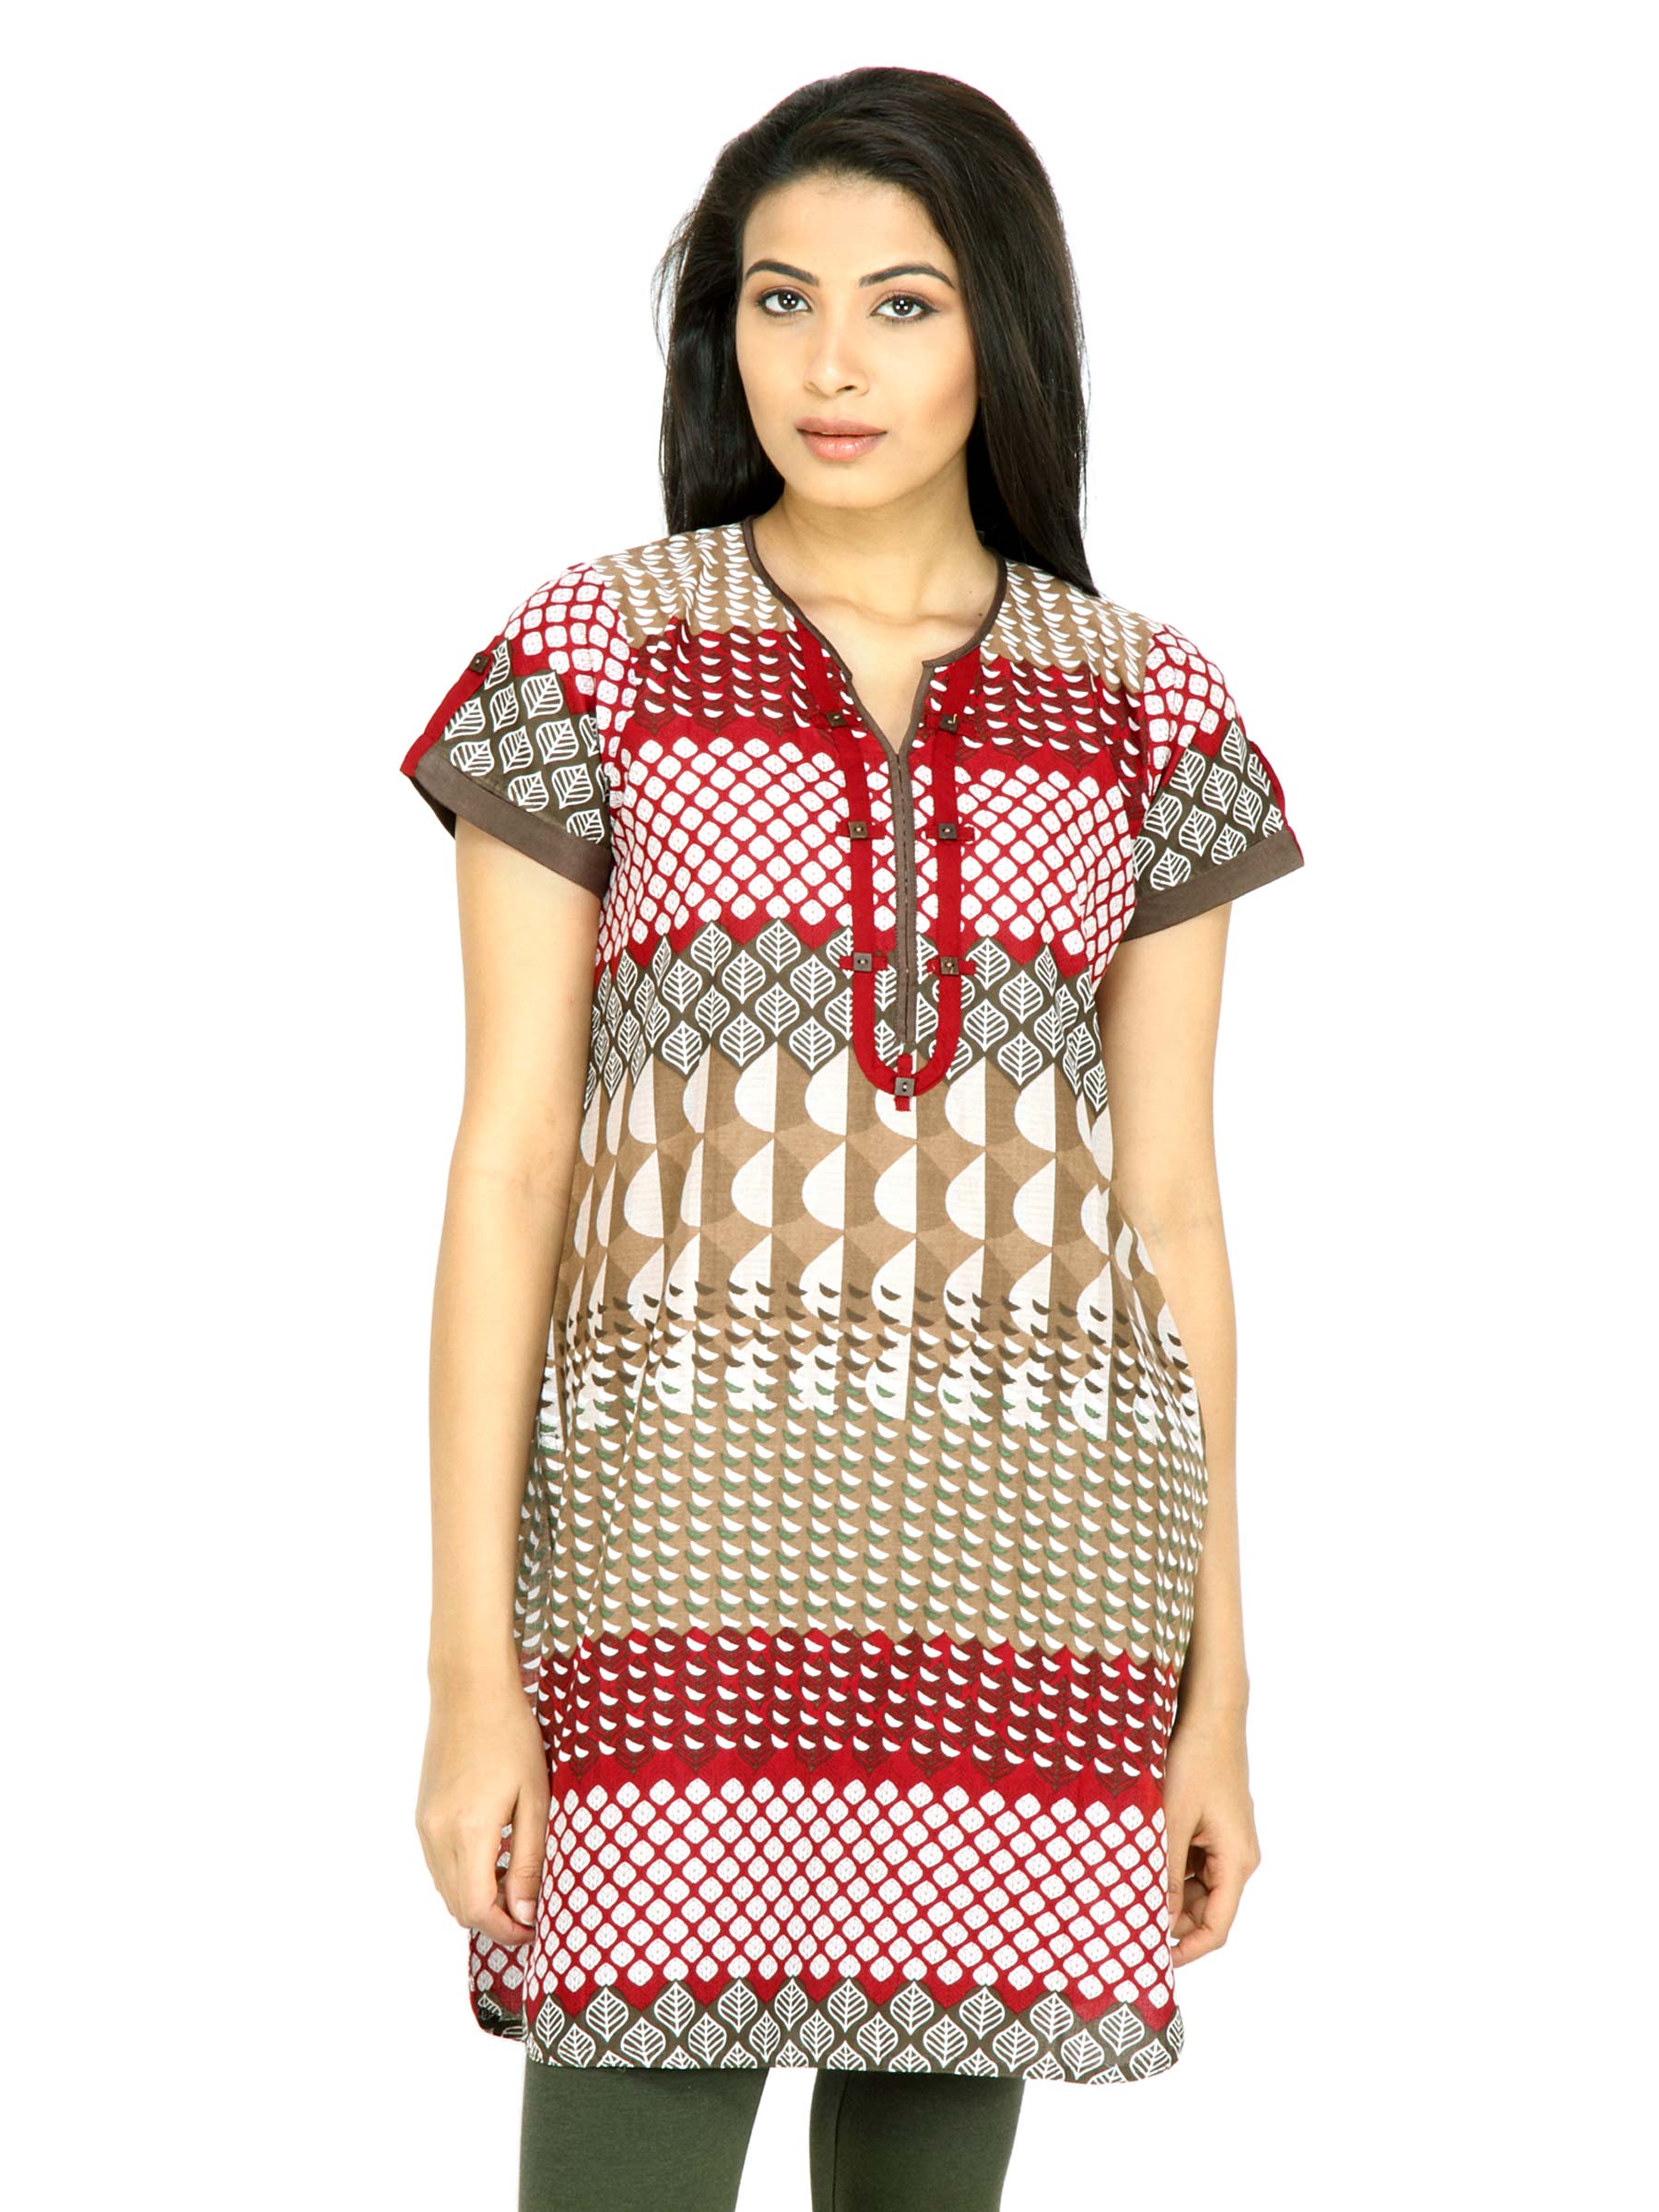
Aneri Women Barkha Red Kurta
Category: Apparel / Topwear / Kurtas
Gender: Women
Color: Red
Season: Fall 2011
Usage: Ethnic